Coloration evidence for natural selection

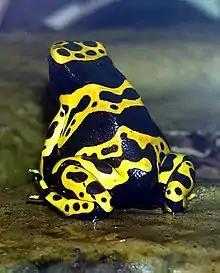
Warning coloration protects poison dart frog "Dendrobates leucomelas".

In 1867, in a letter to Darwin, Wallace described warning coloration. The evolutionary zoologist James Mallet notes that this discovery "rather illogically" followed rather than preceded the accounts of Batesian and Müllerian mimicry, which both rely on the existence and effectiveness of warning coloration. The conspicuous colours and patterns of animals with strong defences such as toxins are advertised to predators, signalling honestly that the animal is not worth attacking. This directly increases the reproductive fitness of the potential prey, providing a strong selective advantage. The existence of unequivocal warning coloration is therefore clear evidence of natural selection at work.